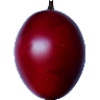
Label: tamarillo